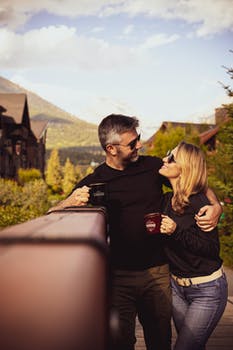
Label: No Watermark